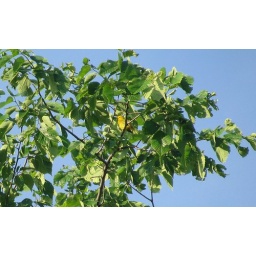
paul henry trail, caledonia, mi, yellow warbler in a tree